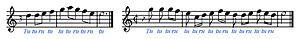
Inégalités Musique Baroque, Exemple 5
Les inégalités dans la musique baroque concernent les articulations, la durée des notes et des silences, la dynamique propre à chaque note, le timbre de chaque note et l'échelle des hauteurs qui est utilisée.